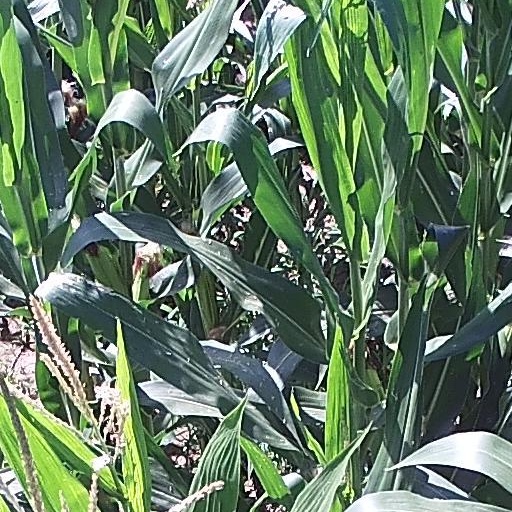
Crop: maize; corn